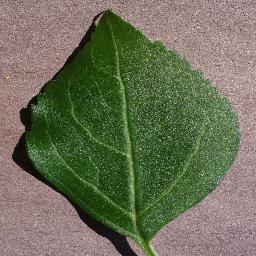
Label: Cherry___healthy